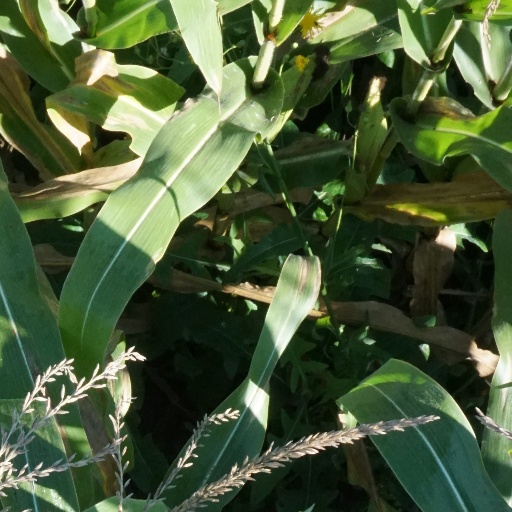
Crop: maize; corn